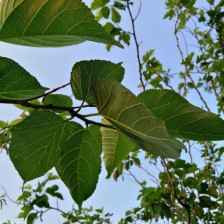
Variety: TaiwanMeacho